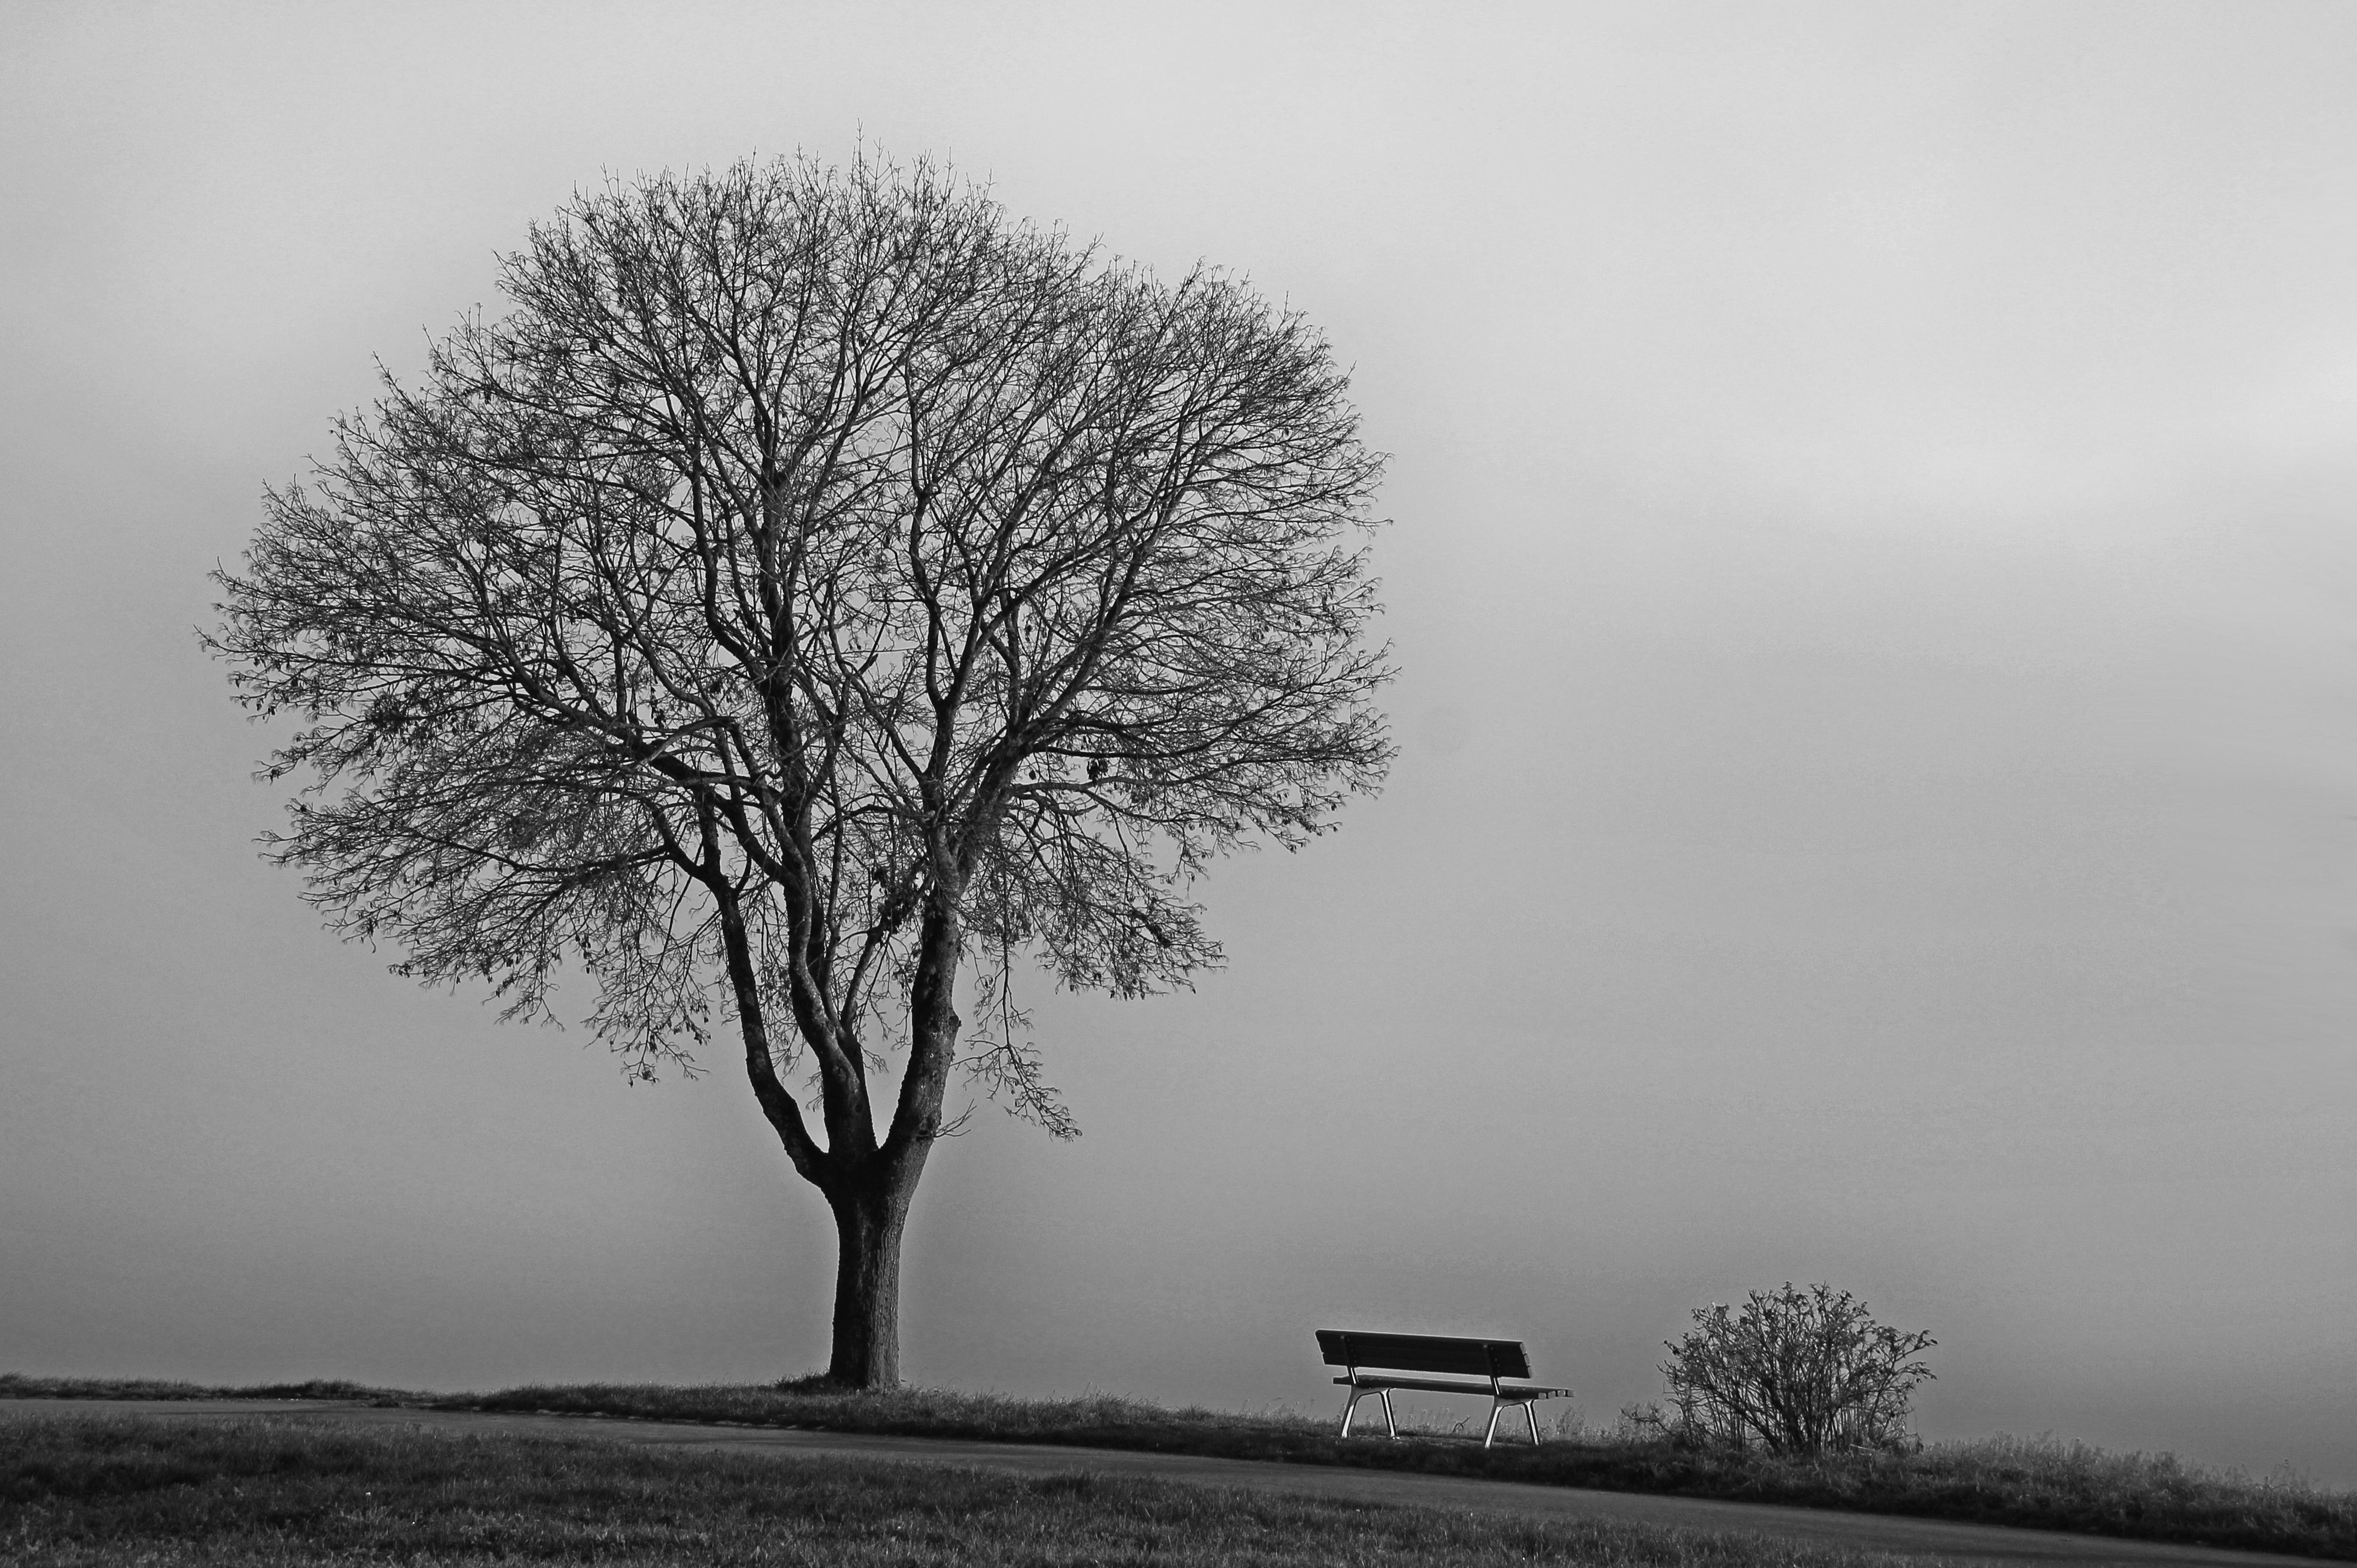
tree, nature, branch, snow, cold, winter, black and white, plant, fog, mist, white, morning, frost, dawn, autumn, weather, monochrome, season, november, silent, freezing, november mood, kahl, monochrome photography, atmospheric phenomenon, woody plant